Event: Nepal Earthquake
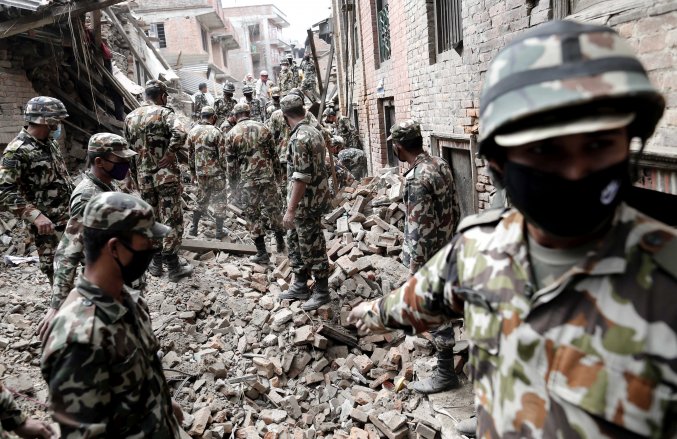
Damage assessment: damage